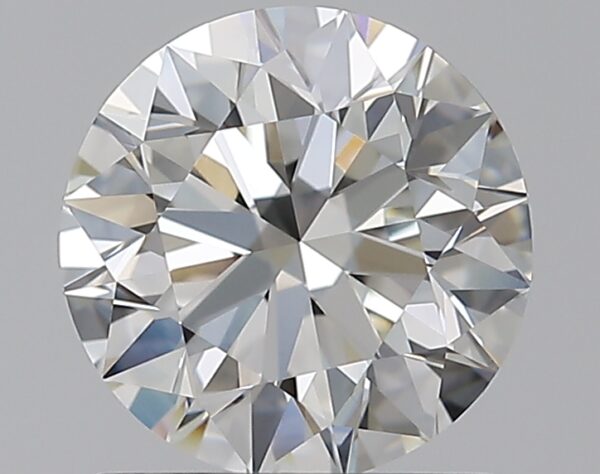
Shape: round
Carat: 1.01
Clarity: VVS1
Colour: H
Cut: EX
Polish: EX
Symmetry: EX
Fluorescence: N
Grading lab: GIA
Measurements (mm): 6.39 x 6.43 x 3.98